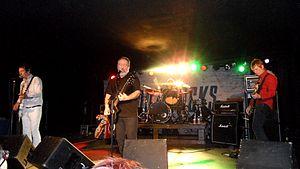
Buzzcocks est un groupe de punk rock britannique, originaire de Bolton, Manchester. Ils sont l'un des groupes anglais les plus prolifiques de la première vague punk/new wave.